Thein Sein

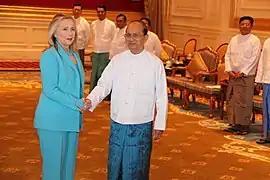
United States Secretary of State Hillary Clinton meets with Burma's President Thein Sein in Naypyitaw, 1 December 2011.

In 2012, Thein Sein proposed that the minority Rohingya ethnic group, which had lived in Burma for hundreds of years, be "resettled" abroad, a proposal the United Nations was quick to object to. Thein Sein has also supported domestic policies that label Rohingya as "non-citizens". He has said that the 2012 Rakhine State riots "has nothing to do with race or religion."